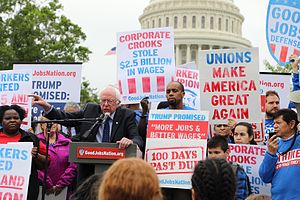
Bernie Sanders / Medlem af Senatet (2007-nu) / Lovgivning / Indtægt og formuefordeling
Sanders introducerer et lovforslag til at hæve den føderale minimumsløn i april 2017
"Bernard ""Bernie"" Sanders er en amerikansk senator og tidligere Medlem af Repræsentanternes Hus for delstaten Vermont, samt tidligere præsidentkandidat, der var opstillet til Det Demokratiske Partis kandidatnominering til præsidentvalget i november 2016 og præsidentvalget i november 2020. Han er det længst siddende partiuafhængige medlem af den amerikanske Kongres i historien.